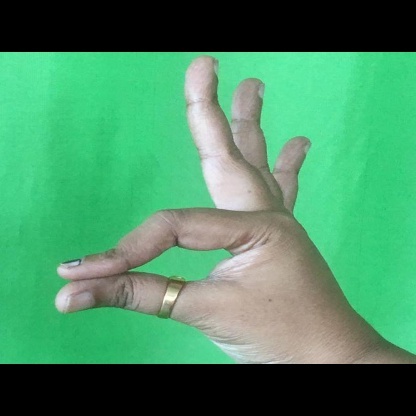
Mudra: Hamsasyam